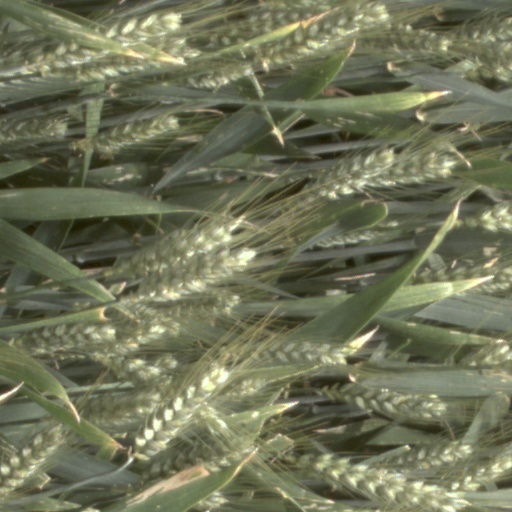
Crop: wheat